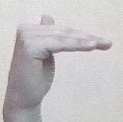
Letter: khaa